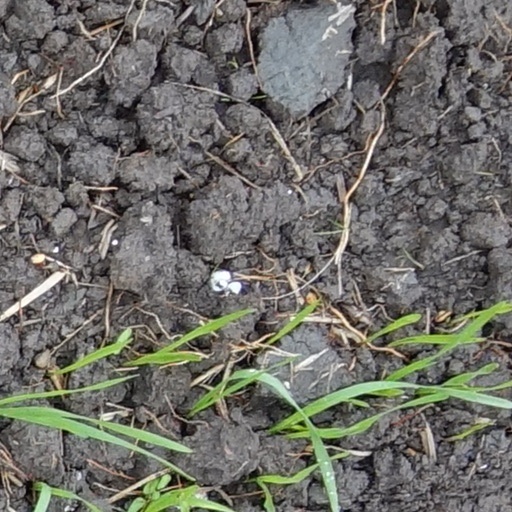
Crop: wheat